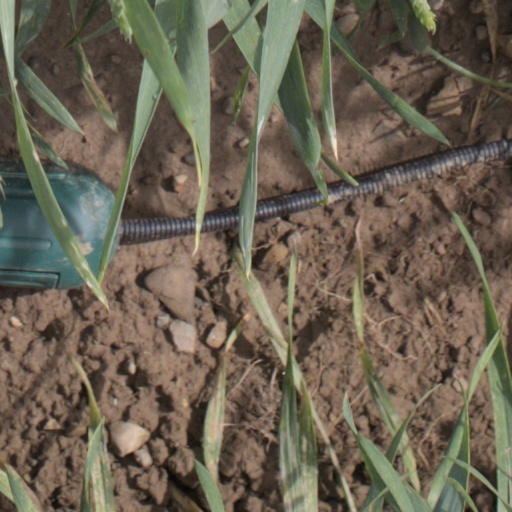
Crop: wheat